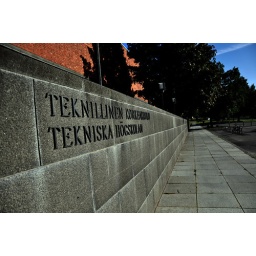
Helsinki University of Technology main building wall and university name in Finnish and Swedish.